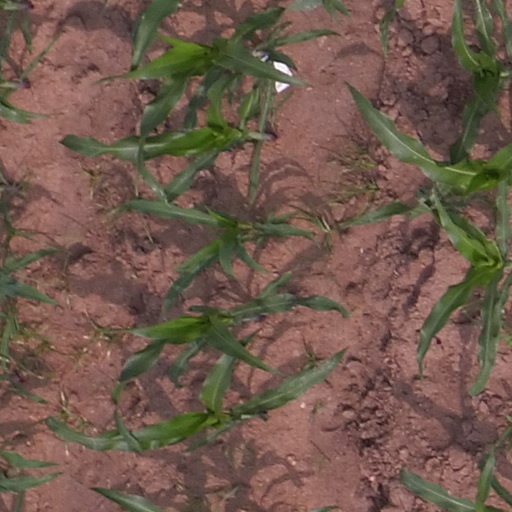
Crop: maize; corn